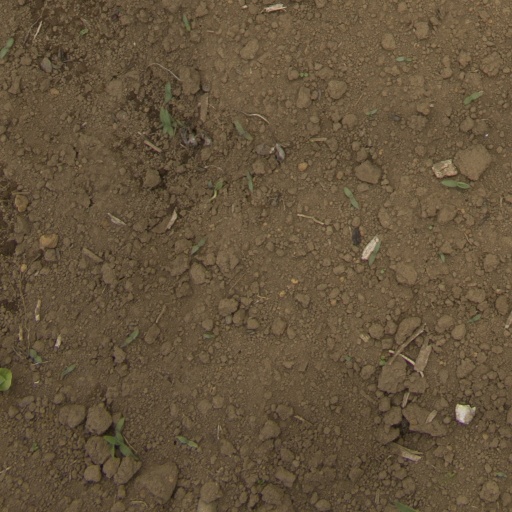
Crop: Jerusalem artichoke